Radamel Falcao

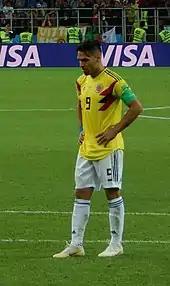
Falcao during the penalty shoot-out in the 2018 World Cup round of 16 match against England

On 4 November 2016, Falcao was recalled to the Colombia squad for the first time in 388 days for Colombia's next two 2018 FIFA World Cup qualifying matches against Chile on 10 November and Argentina on 15 November. He had last played for Colombia on 13 October 2015, in a 3–0 loss to Uruguay in a 2018 World Cup qualifying match in Montevideo, and had not been selected in Colombia's squad for the Copa América Centenario.